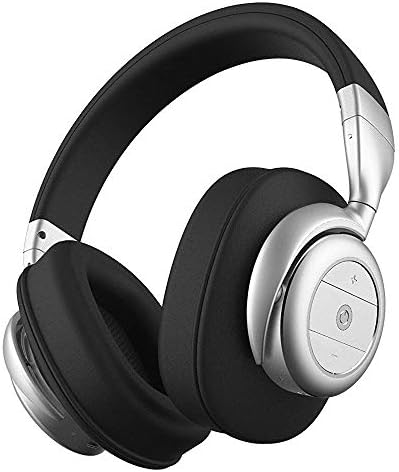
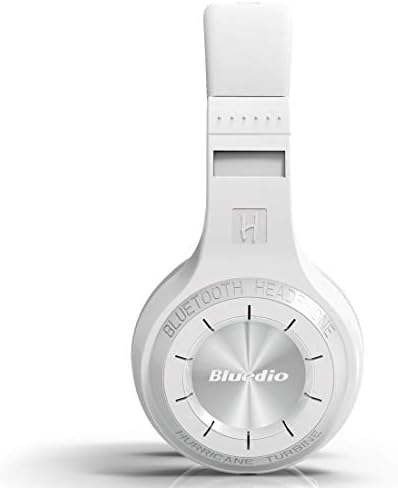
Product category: headphones
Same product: no